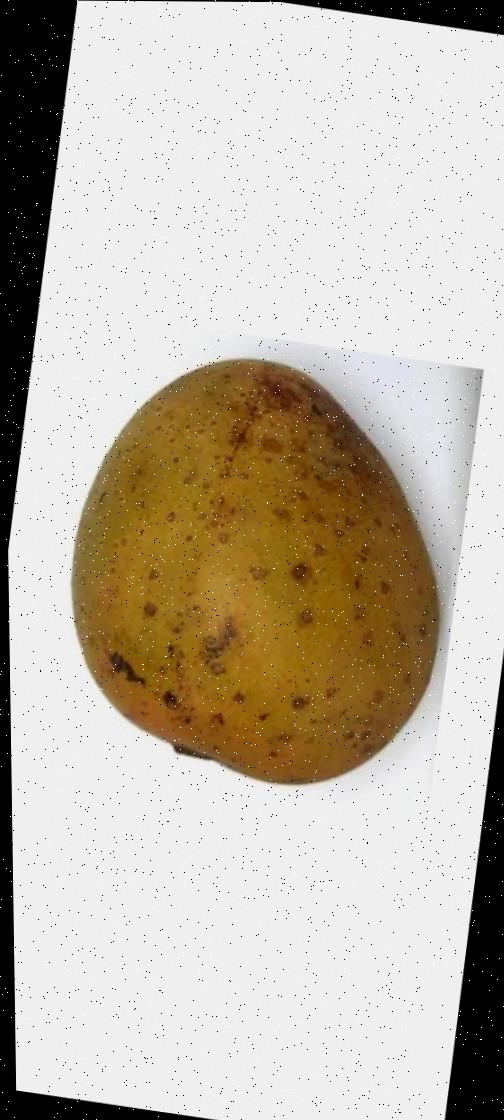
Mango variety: Gourmoti